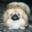
Label: dog